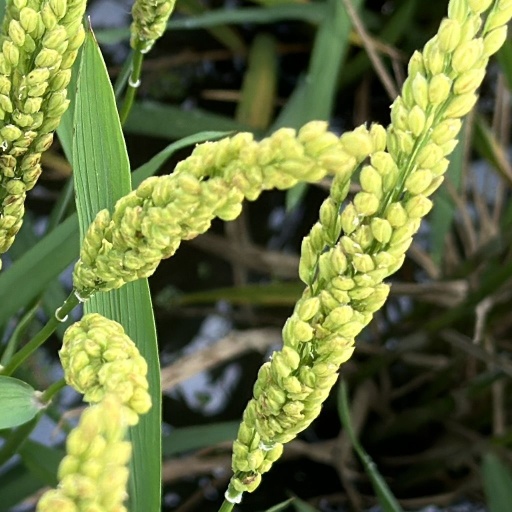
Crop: rice